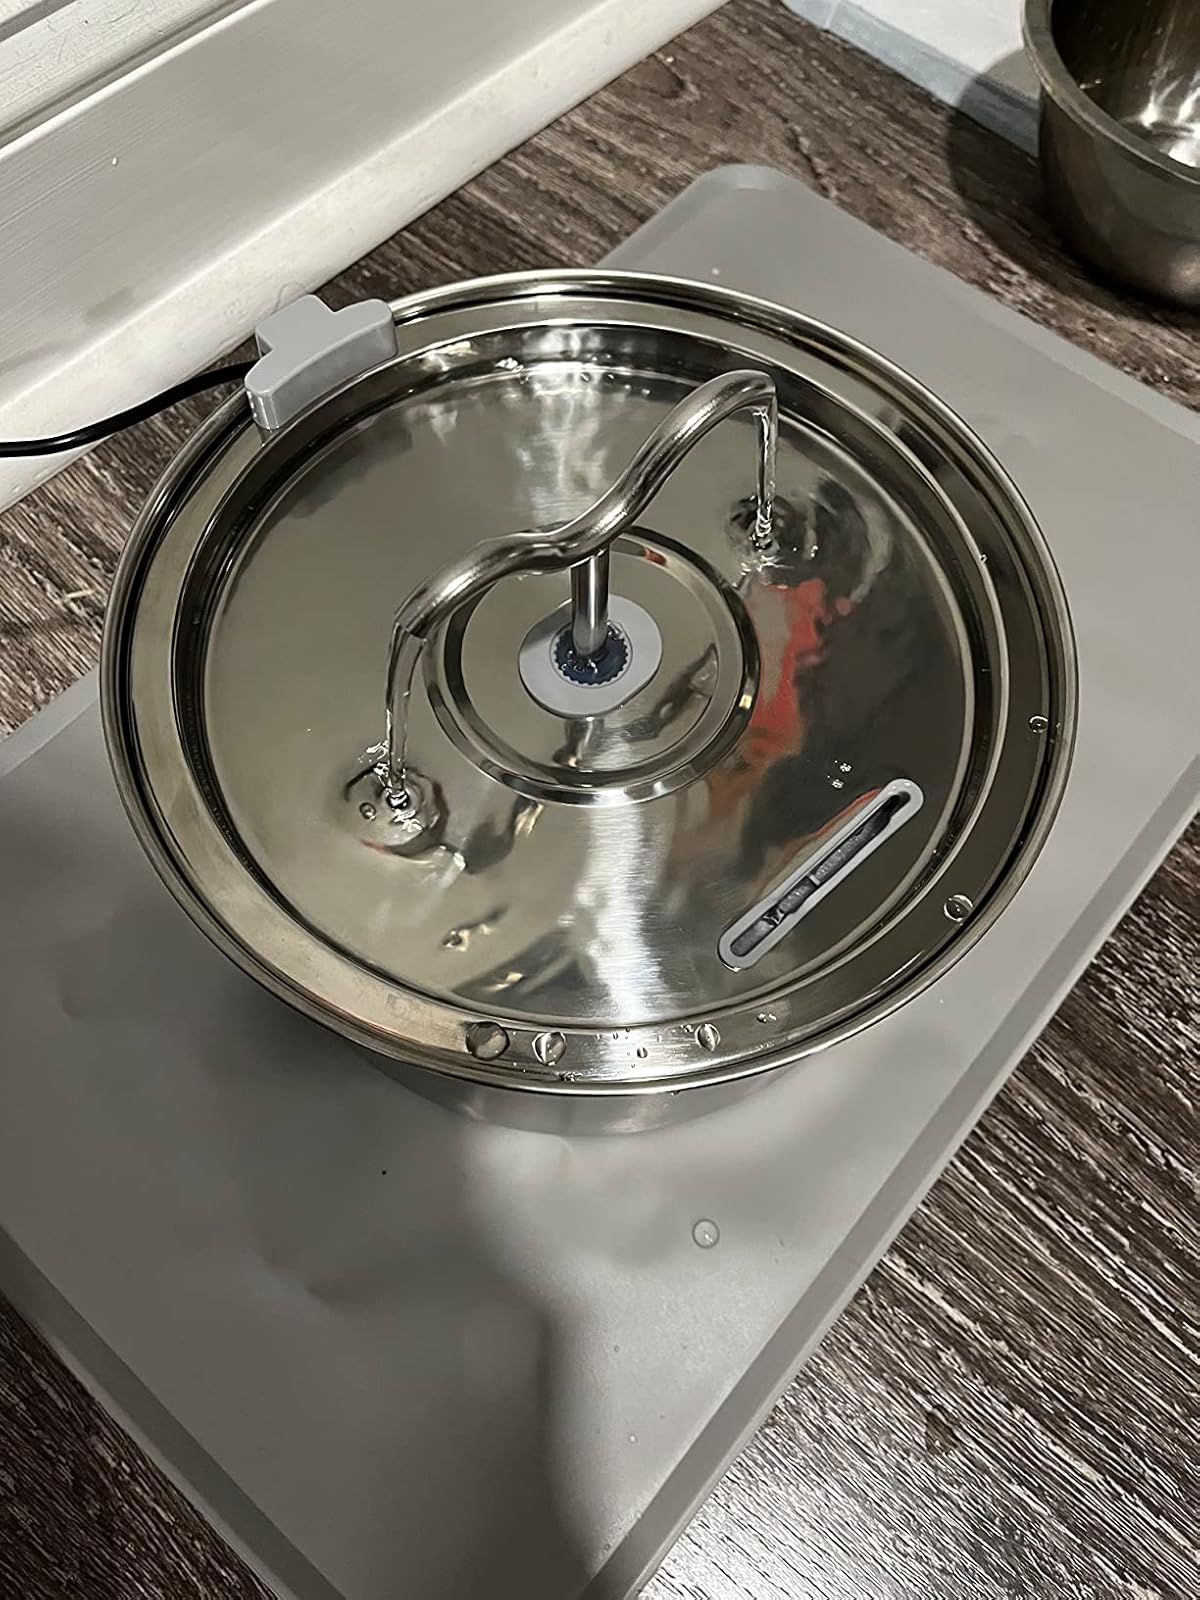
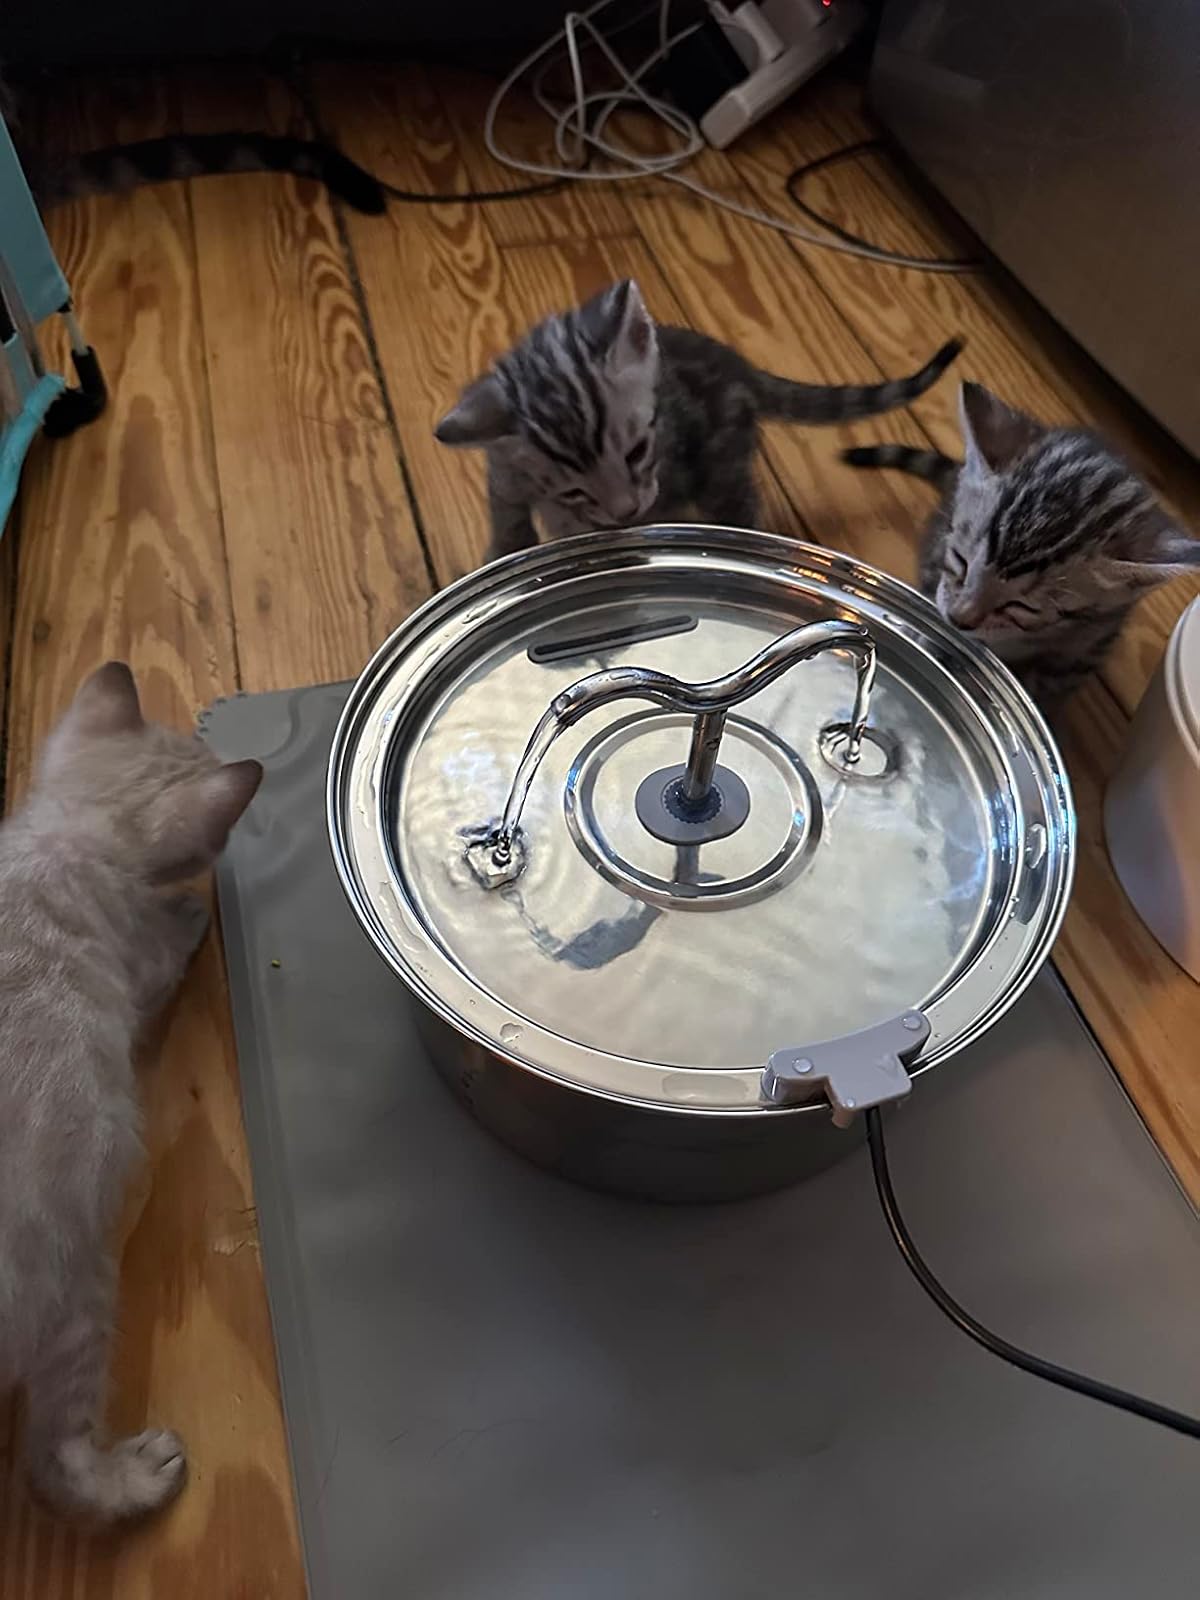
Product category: items_bowl
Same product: yes